1st Somerset Militia

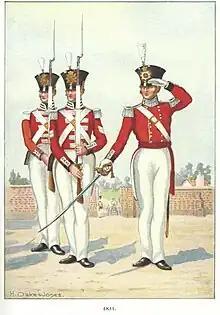
Somerset Militia 1831.

In January 1815 the 1st Somerset were relieved and went to Frankfort Barracks in Plymouth, returning to Dartmoor for a new tour of duty on 3 March. By now a peace treaty (the Treaty of Ghent) had been signed but US ships had not yet arrived to repatriate the prisoners-of-war. The American prisoners (mainly seamen) were turbulent, wanting to go home but fearful of being pressganged onto US warships for the Second Barbary War. On 6 April some of them made a small breach in the barrack wall and the alarm was sounded, calling out the guard (1st Somerset and Derbyshire Militia). On this a crowd of prisoners filled the inner courtyard and surged towards the gates. The guard blocked the way but the crowd pressed against them, one attempting to seize a militiaman's musket, at which the man fired. Firing then became general, allegedly ordered by the prison governor, although the militia claimed that most of their shots went over the prisoners' heads. Major Joliffe with the Grenadier Company of the 1st Somerset arrived from the barracks and halted the firing. By the time the riot was quelled five prisoners had been killed and 34 wounded (according to the initial inquiry). At the subsequent coroner's inquest a jury of Dartmoor famers brought in a verdict of 'justifiable homicide'. A later commission of inquiry found the evidence contradictory.